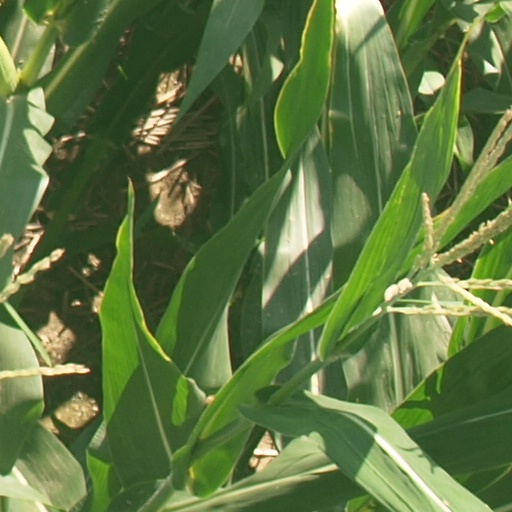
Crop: maize; corn